Ezekiel's Temple

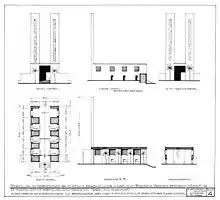
Gateways of Ezekiel's Temple, as described in the Book of Ezekiel, drawn by the Dutch architect Bartelmeüs Reinders (1893–1979)

Features of the temple are described in detail in the book of Ezekiel, in the form of a vision given to the prophet. Physical characteristics of the multi-level wood-panelled structure such as gateways, outer and inner courts, side chambers and vestibules, archways, doors, windows, sanctuary and altar are described. Some furnishings are described. Details of decoration are given, for example cherubim and palm trees carved on the doors and walls. The purposes of the side chambers are given, for example, for robing of the priests, for consumption of the flesh of sacrifices by the priests, and for singers. Dimensions are given based on the cubit.